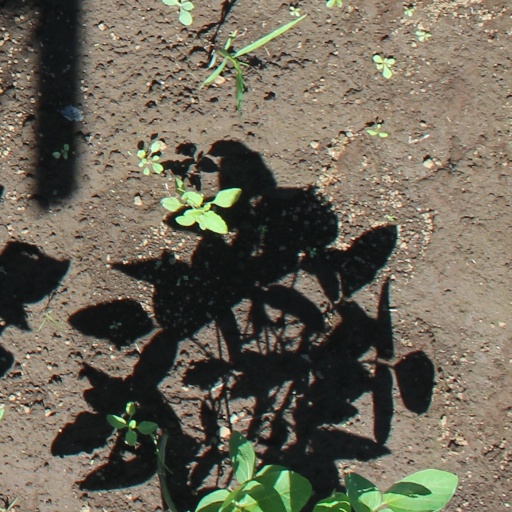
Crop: soybean